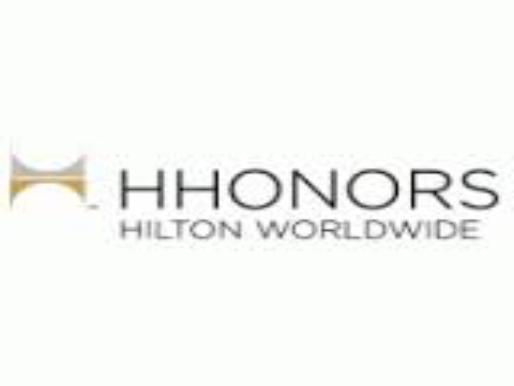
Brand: Hilton Worldwide-1
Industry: Others